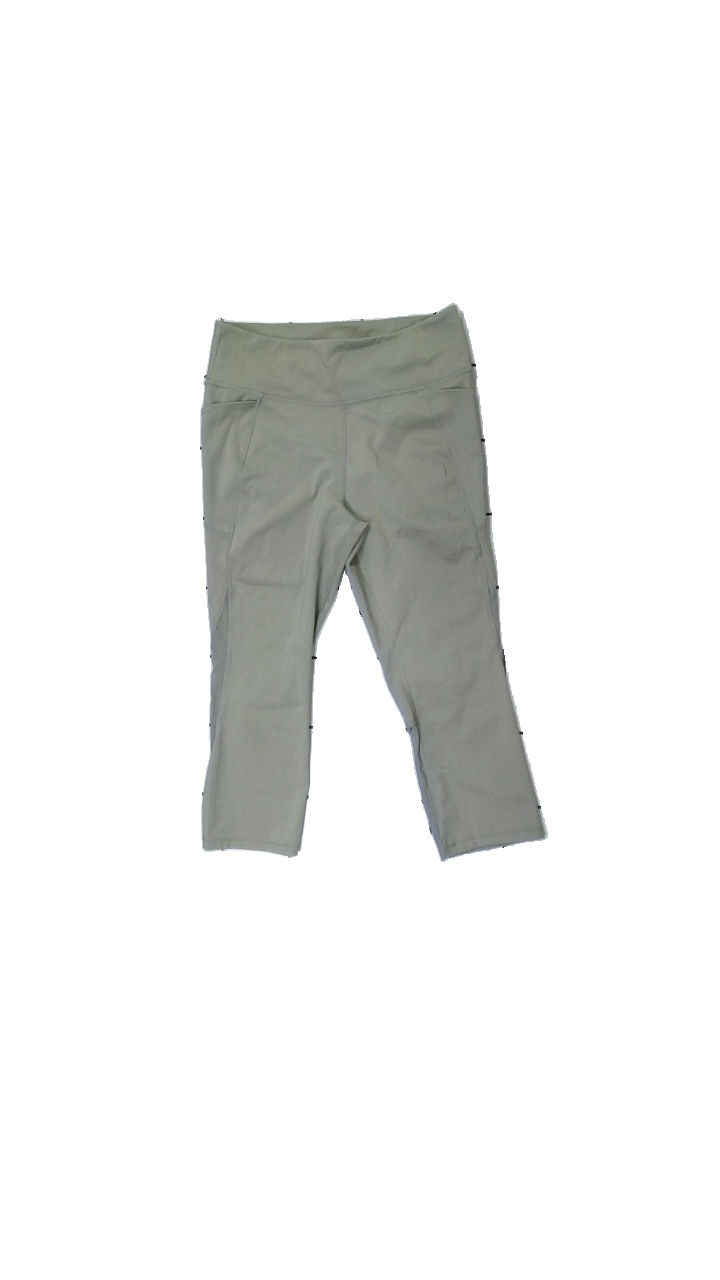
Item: Tights (Ladies)
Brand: H&m
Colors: Green
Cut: Tight, Cropped
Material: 100% poly
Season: All
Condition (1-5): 5
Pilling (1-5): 5
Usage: Reuse
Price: <50